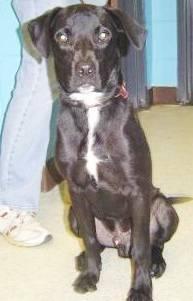
dog